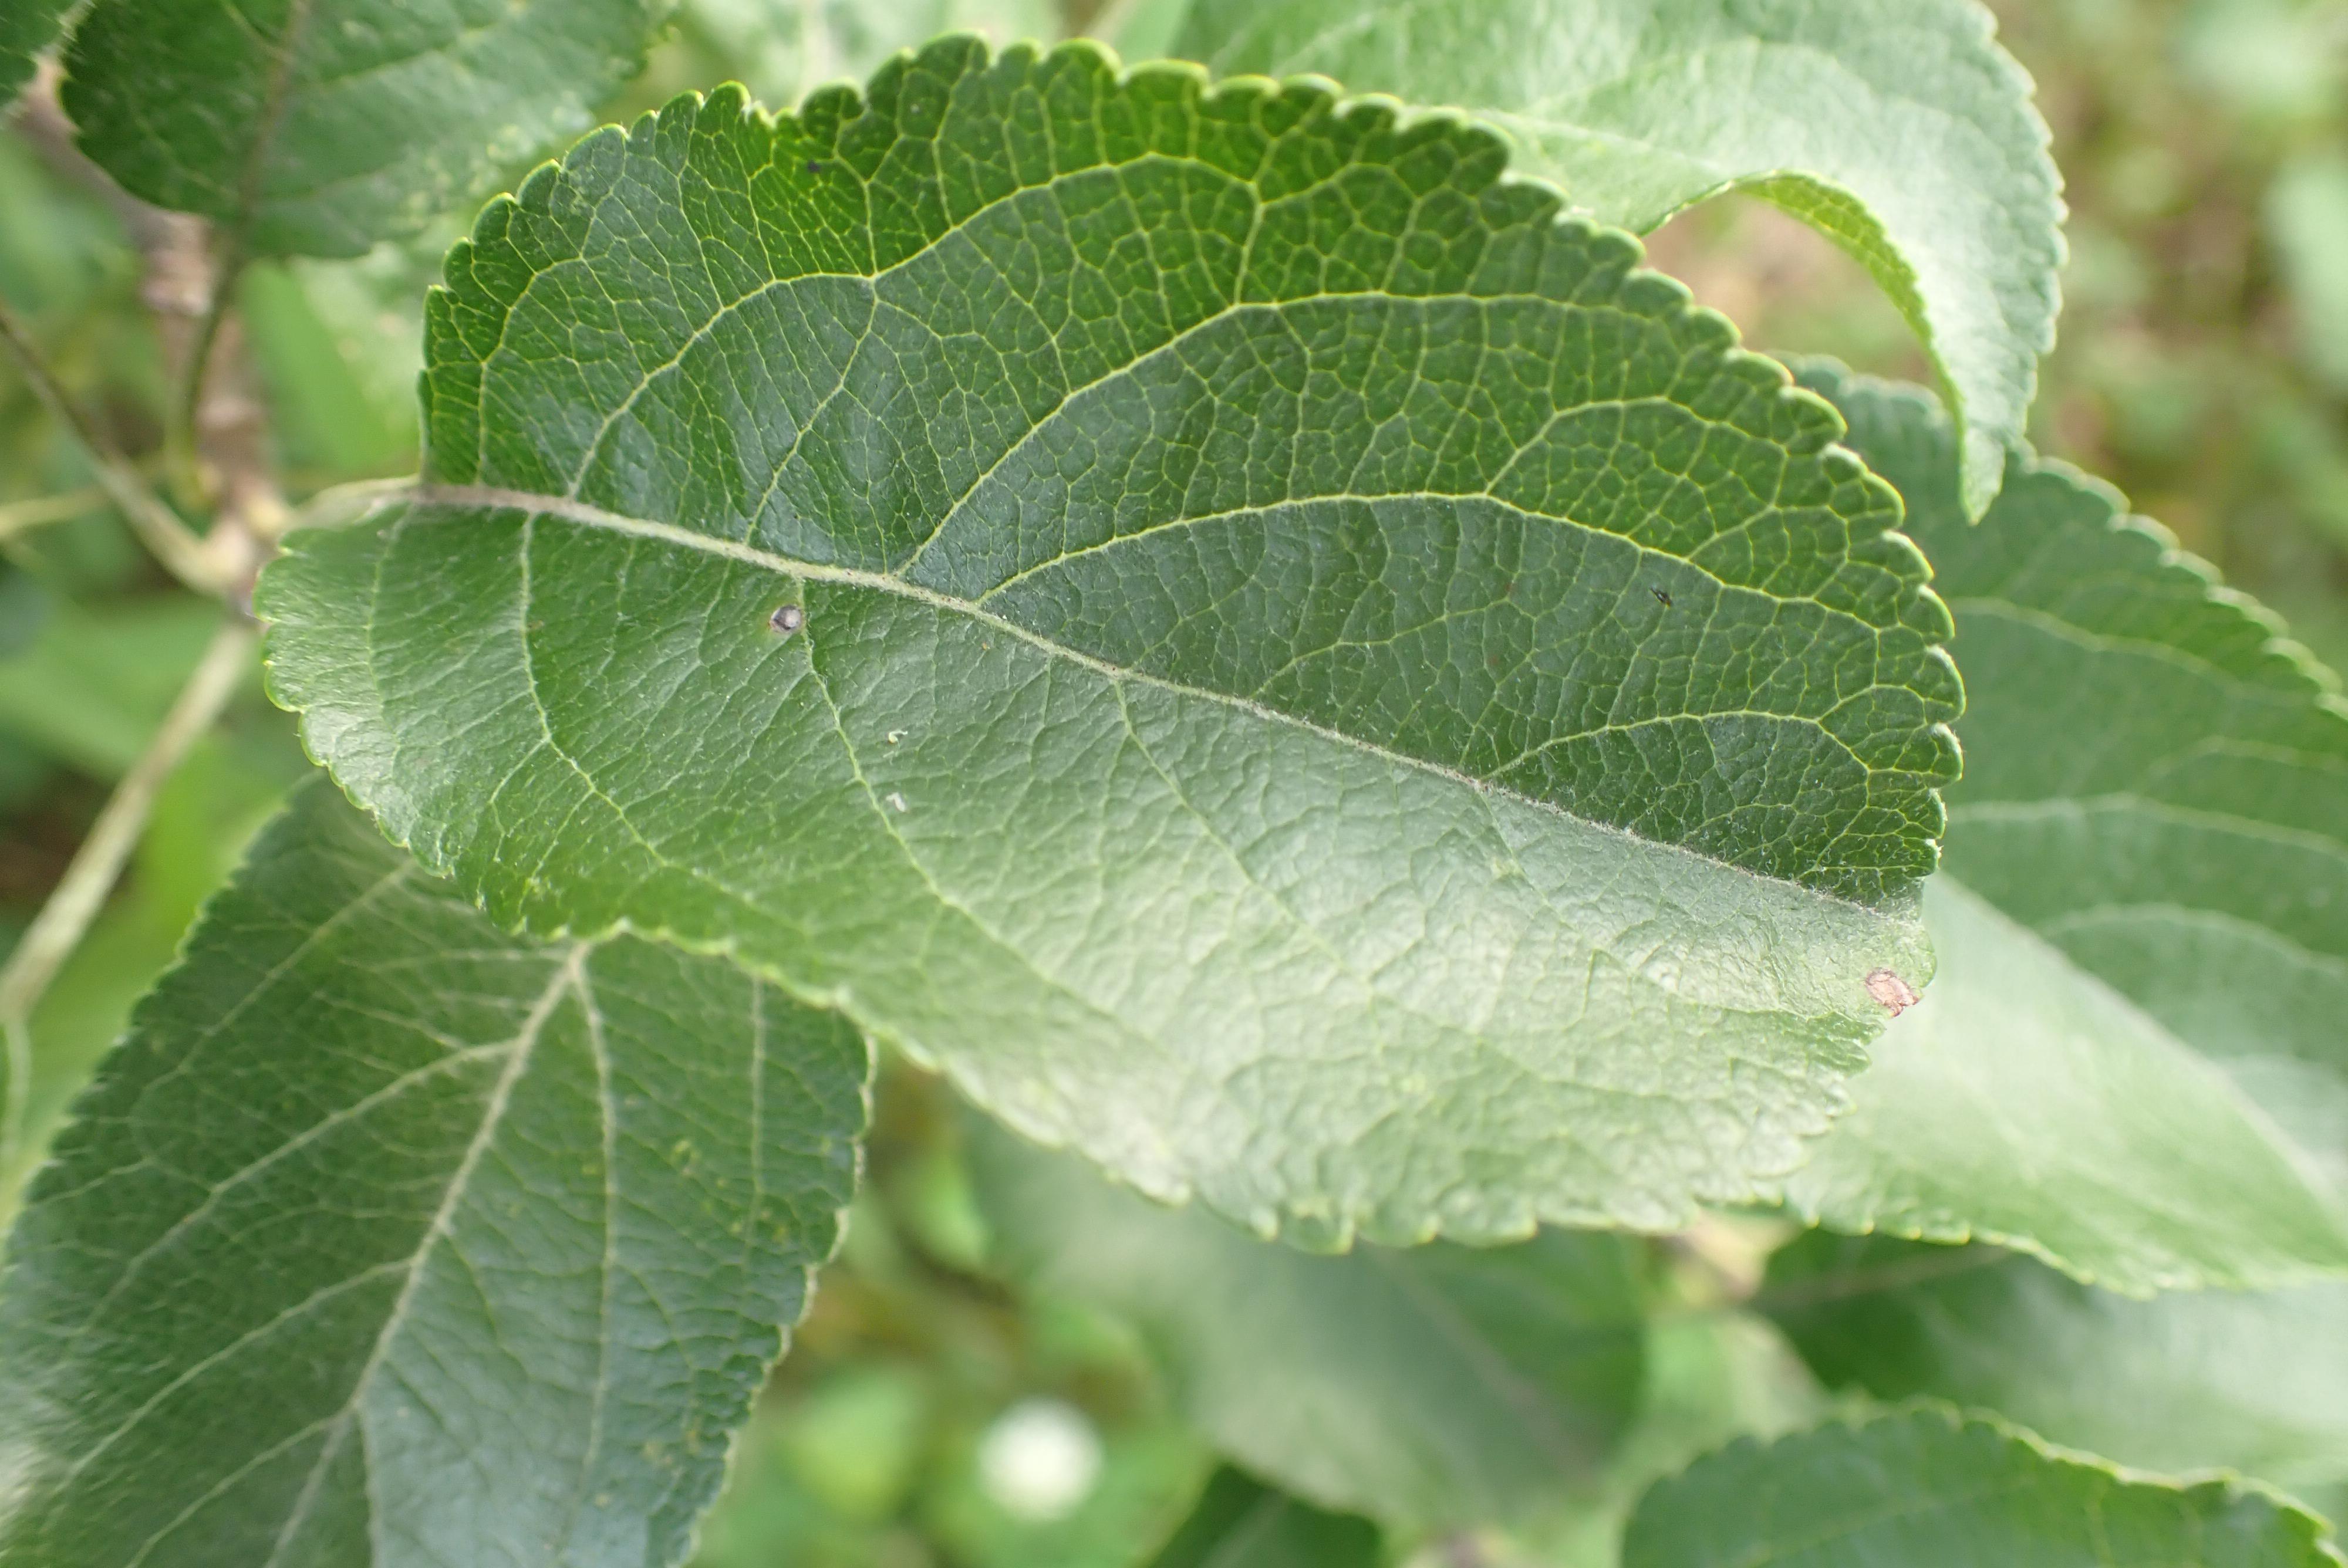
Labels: frog_eye_leaf_spot